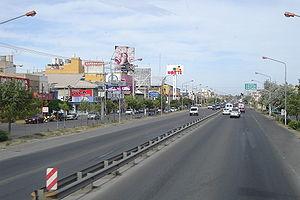
La Ruta Nacional 22 est une route argentine asphaltée, longue de 685 km. Elle traverse les provinces de Buenos Aires, La Pampa, Río Negro et Neuquén. Elle commence par sa connexion avec la route nationale 3, en un point situé à 32 km à l'ouest de Bahía Blanca, et jusqu'en 2004, se terminait au col Andin Paso de Pino Hachado, à la frontière chilienne.